Sacagawea dollar

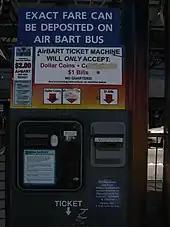
An AirBART ticket machine that accepts only dollar coins and dollar bills

In 1999, the Mint struck a number of Sacagawea dollars in .9167 fine (22-karat) gold. During the initial production of the coins, they were denominated at five dollars in order to help the public distinguish them from their circulating counterparts. The plan was to sell gold versions of the coins to collectors. On March 20, this plan was halted when some Congressmen questioned the authority of Mint officials to strike the coins in a composition different from what had already been authorized. Full-scale coin production never took place even though the Mint maintained that it did have authority to do so, as the coins would be considered numismatic items and not regular-issue coins. Similar gold coins were also struck, this time bearing the denomination of one dollar and a "W" mint mark of the West Point Mint (although they were actually struck at Philadelphia). In total, 39 such coins were struck, twelve of which were found to be of adequate quality, while the rest were eventually destroyed. Unlike those denominated at five dollars, the one dollar pieces were "struck to commemorate the historic flight of the Space Shuttle "Columbia" in July 1999", according to Former Mint Director Ed Moy. The twelve surviving gold dollars were sent into space aboard "Columbia" on mission STS-93 in July 1999. Following the return of the shuttle, the coins were placed in storage at Fort Knox, where they remained until 2007, when they were exhibited at the American Numismatic Association World's Fair of Money in Milwaukee, Wisconsin. After the event, the coins were returned to Fort Knox; however, the Mint is currently planning to loan the coins to various museums throughout the country.